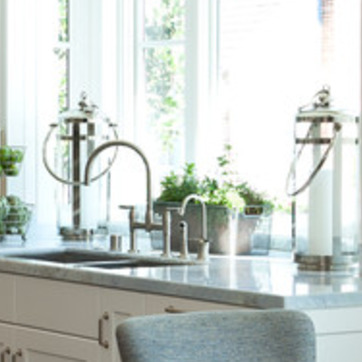
Material: foliage